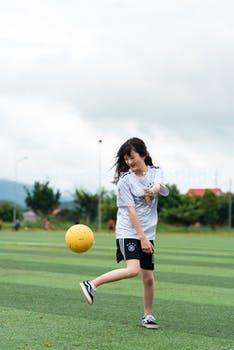
Label: Watermark